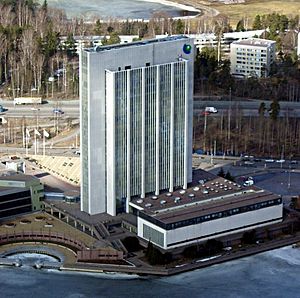
Espoo / Bydistrikter
Hovedkvateret for Fortum i Espoo
Espoo er en by på Finlands sydkyst. Den er en del af Helsinki med forstæder sammen med Helsinki, Vantaa og Kaunianen. Esbo Kommune grænser mod øst op til Helsinki og Vantaa, mens Kauniainen er en enklave i Espoo. Andre nabokommuner er Nurmijärvi og Vichtis mod nord og Kirkkonummi mod vest. Nationalparken Nuuksio ligger i det nordvestlige Esbo.